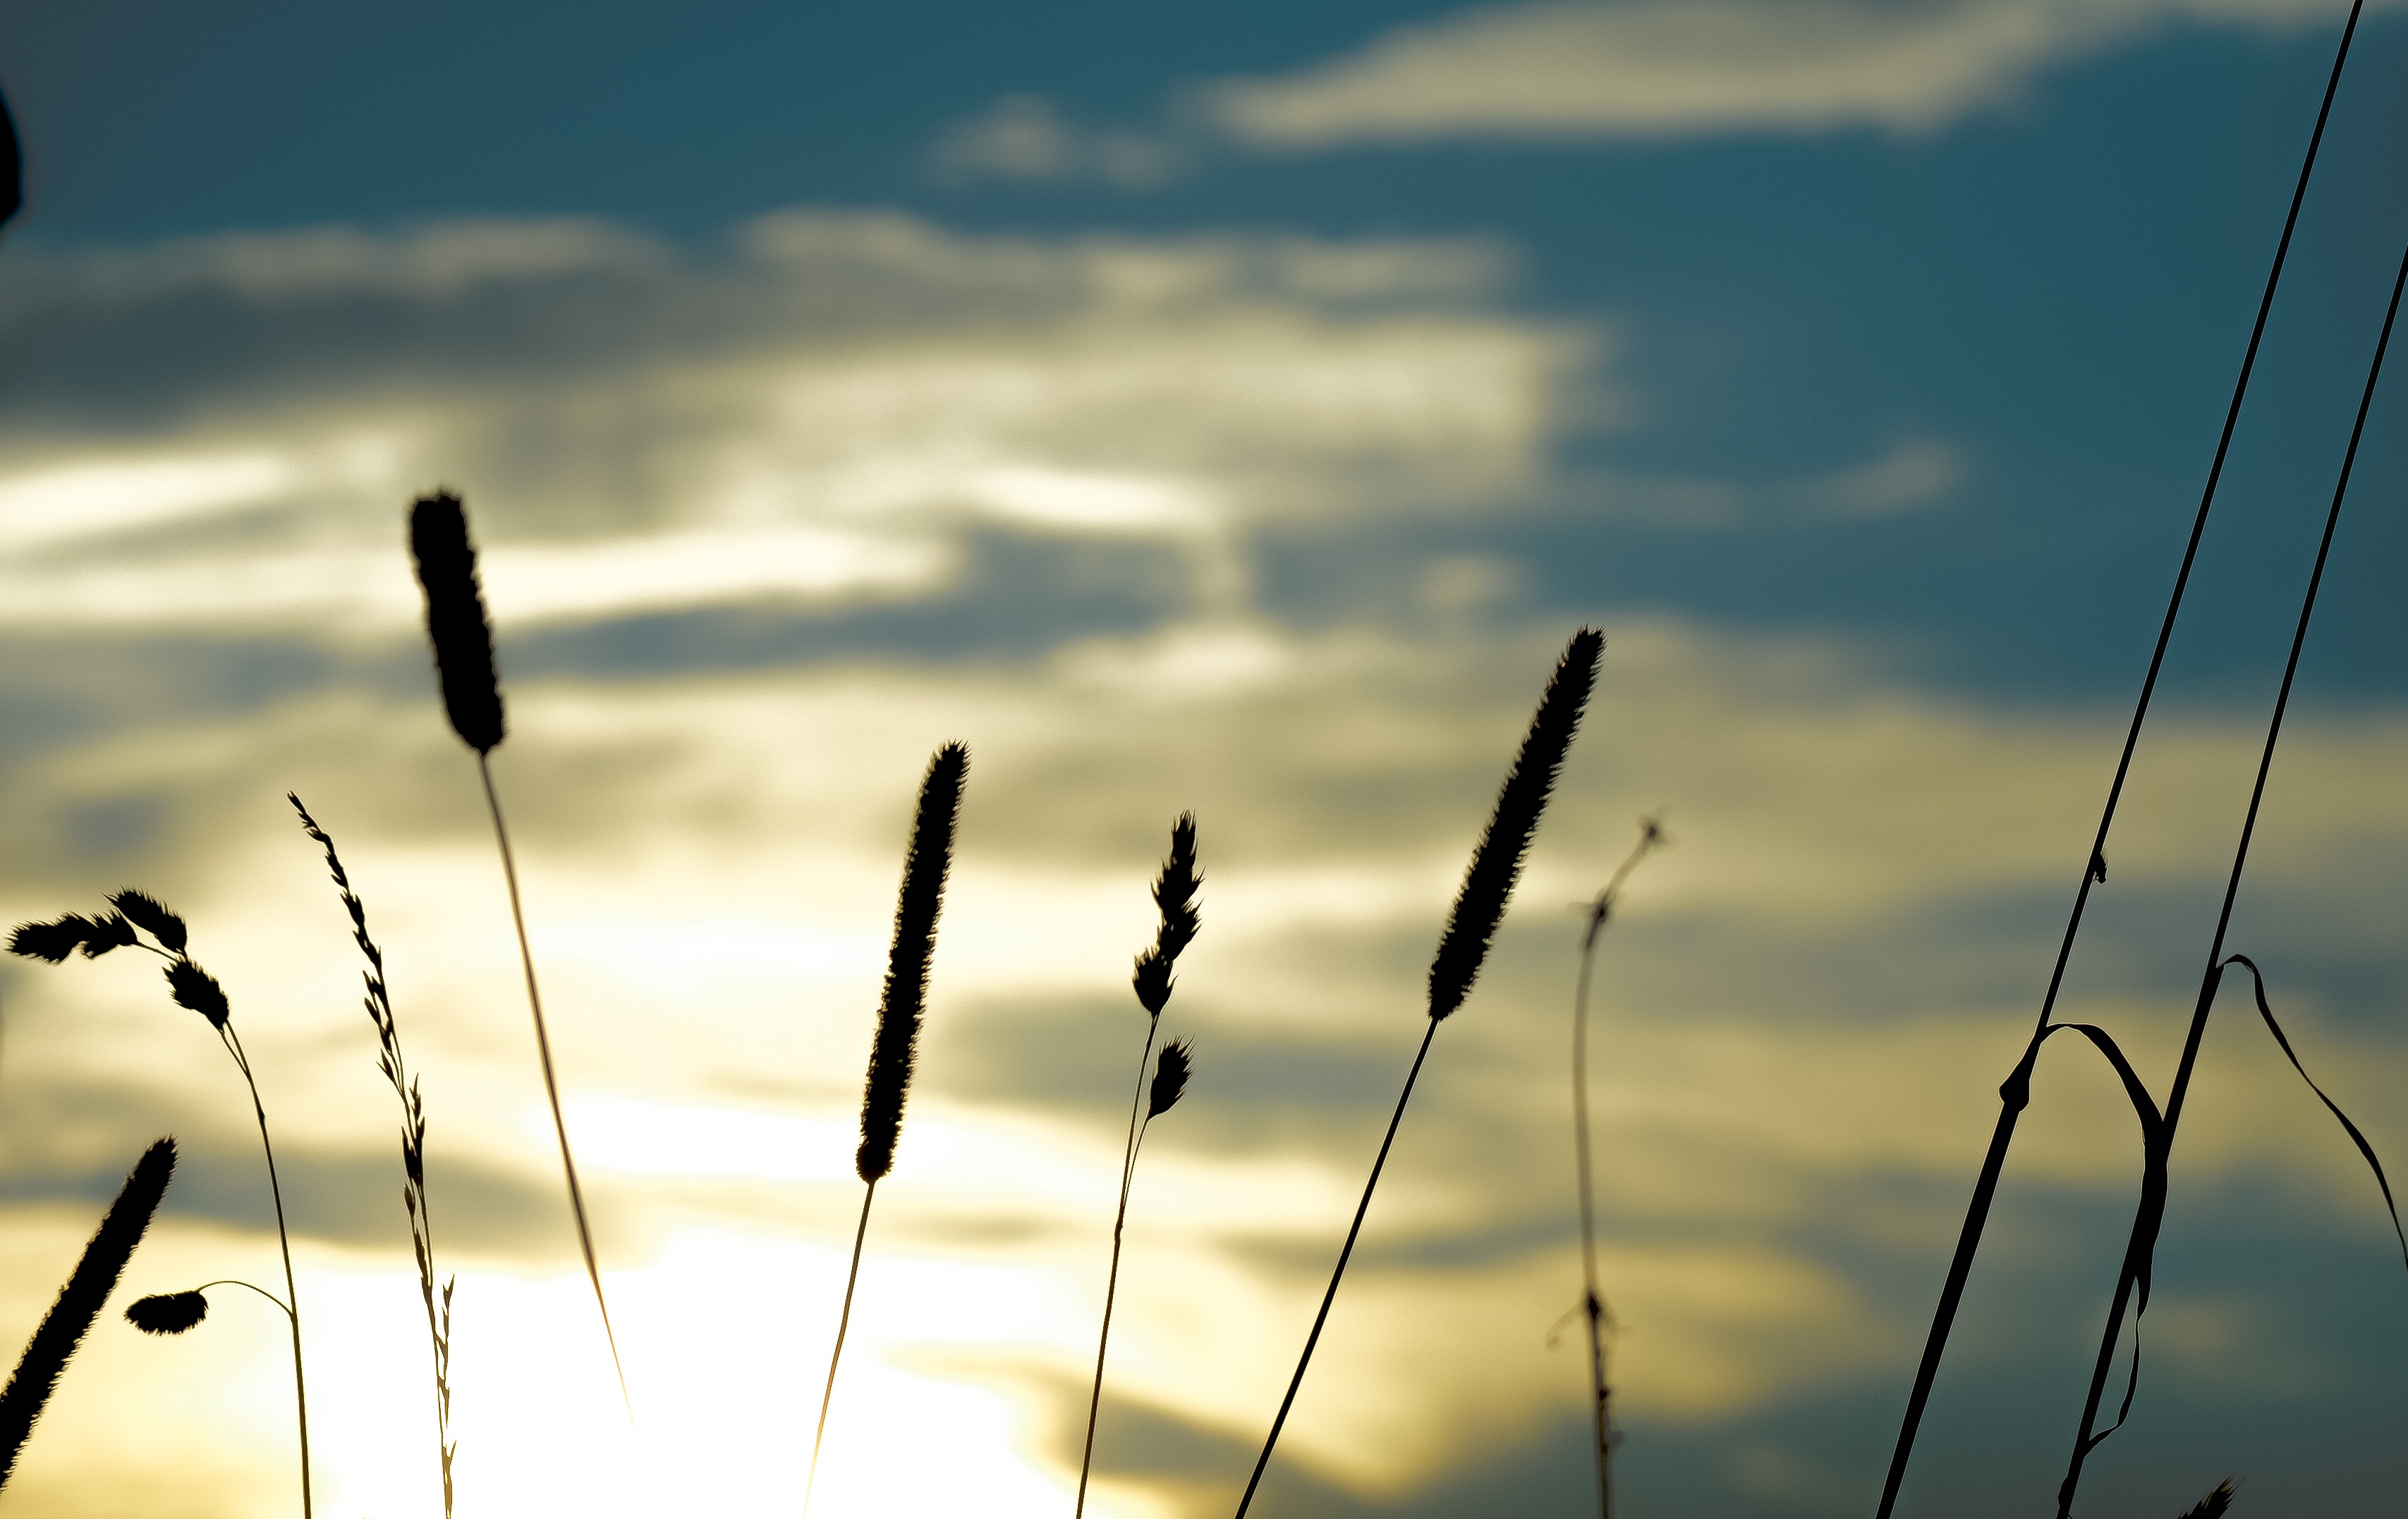
landscape, water, nature, light, cloud, plant, sky, sun, sunset, field, sunlight, morning, wind, summer, dusk, line, golden, reflection, scenic, blue, agriculture, spike, clouds, shape, abendstimmung, grasses, back light, arable, atmosphere of earth